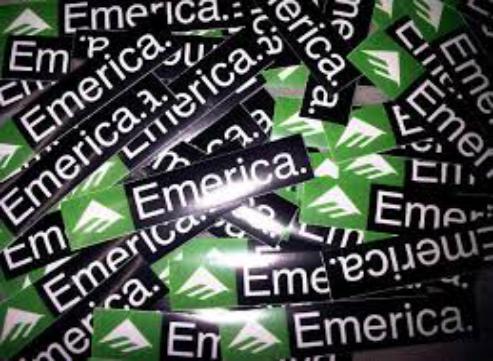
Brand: Emerica
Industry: Clothes